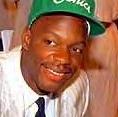
Age: 22